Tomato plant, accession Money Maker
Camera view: horizontal (90 deg, fisheye); turntable rotation: 210 degrees
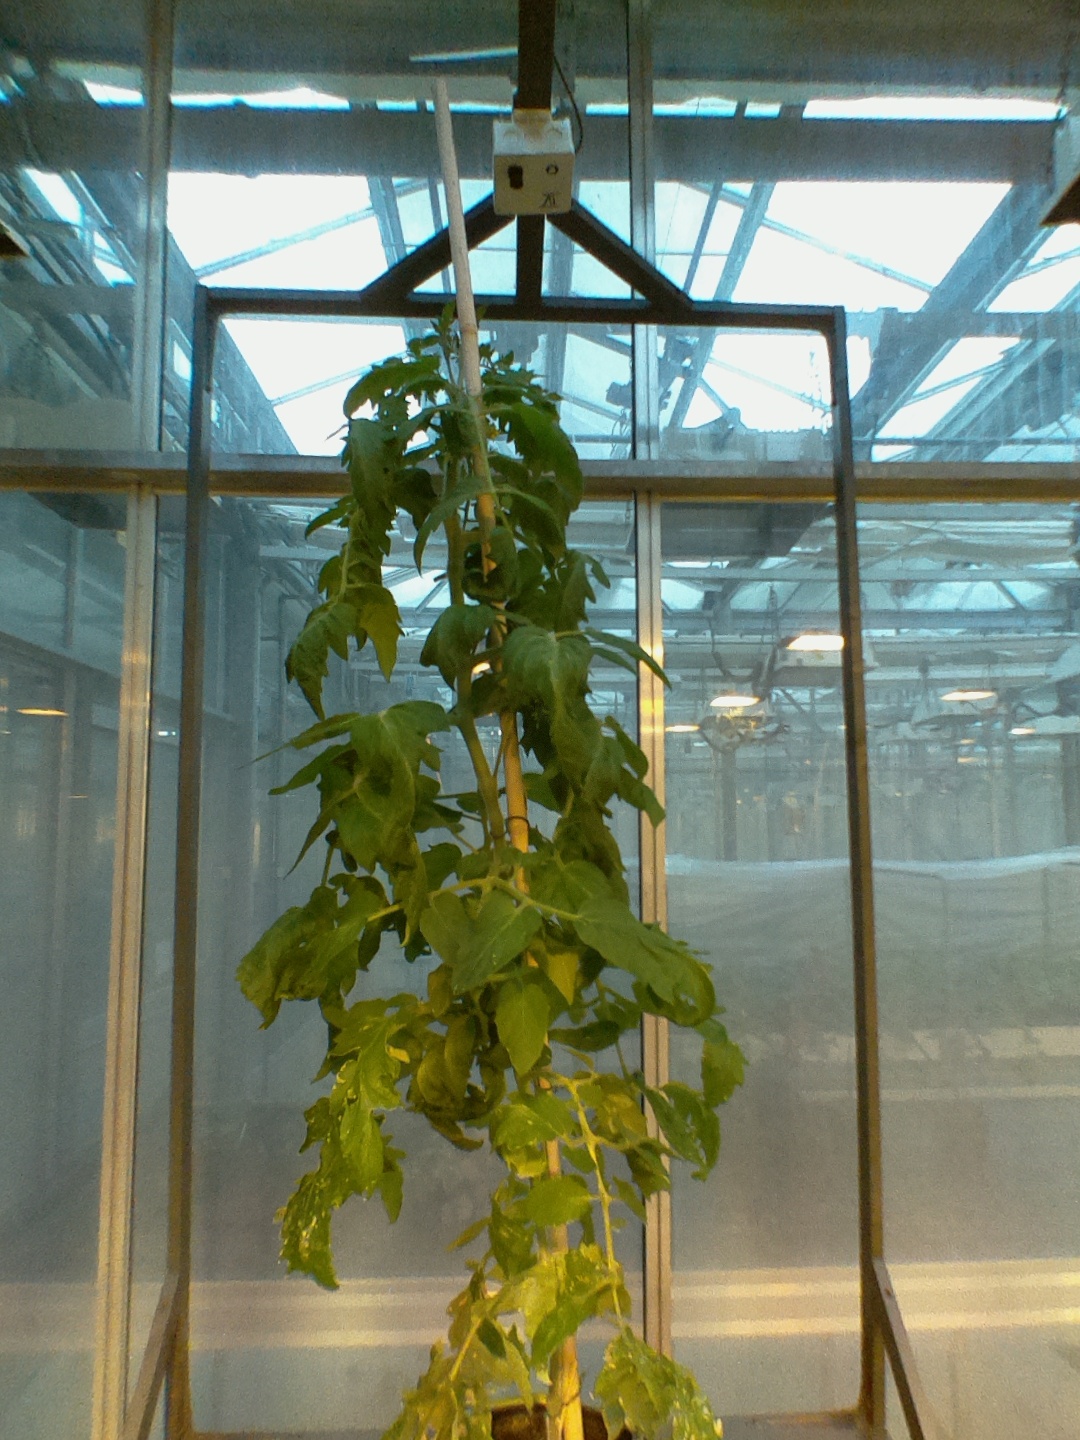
BBCH growth stage 64: 40%-50% of flowers open